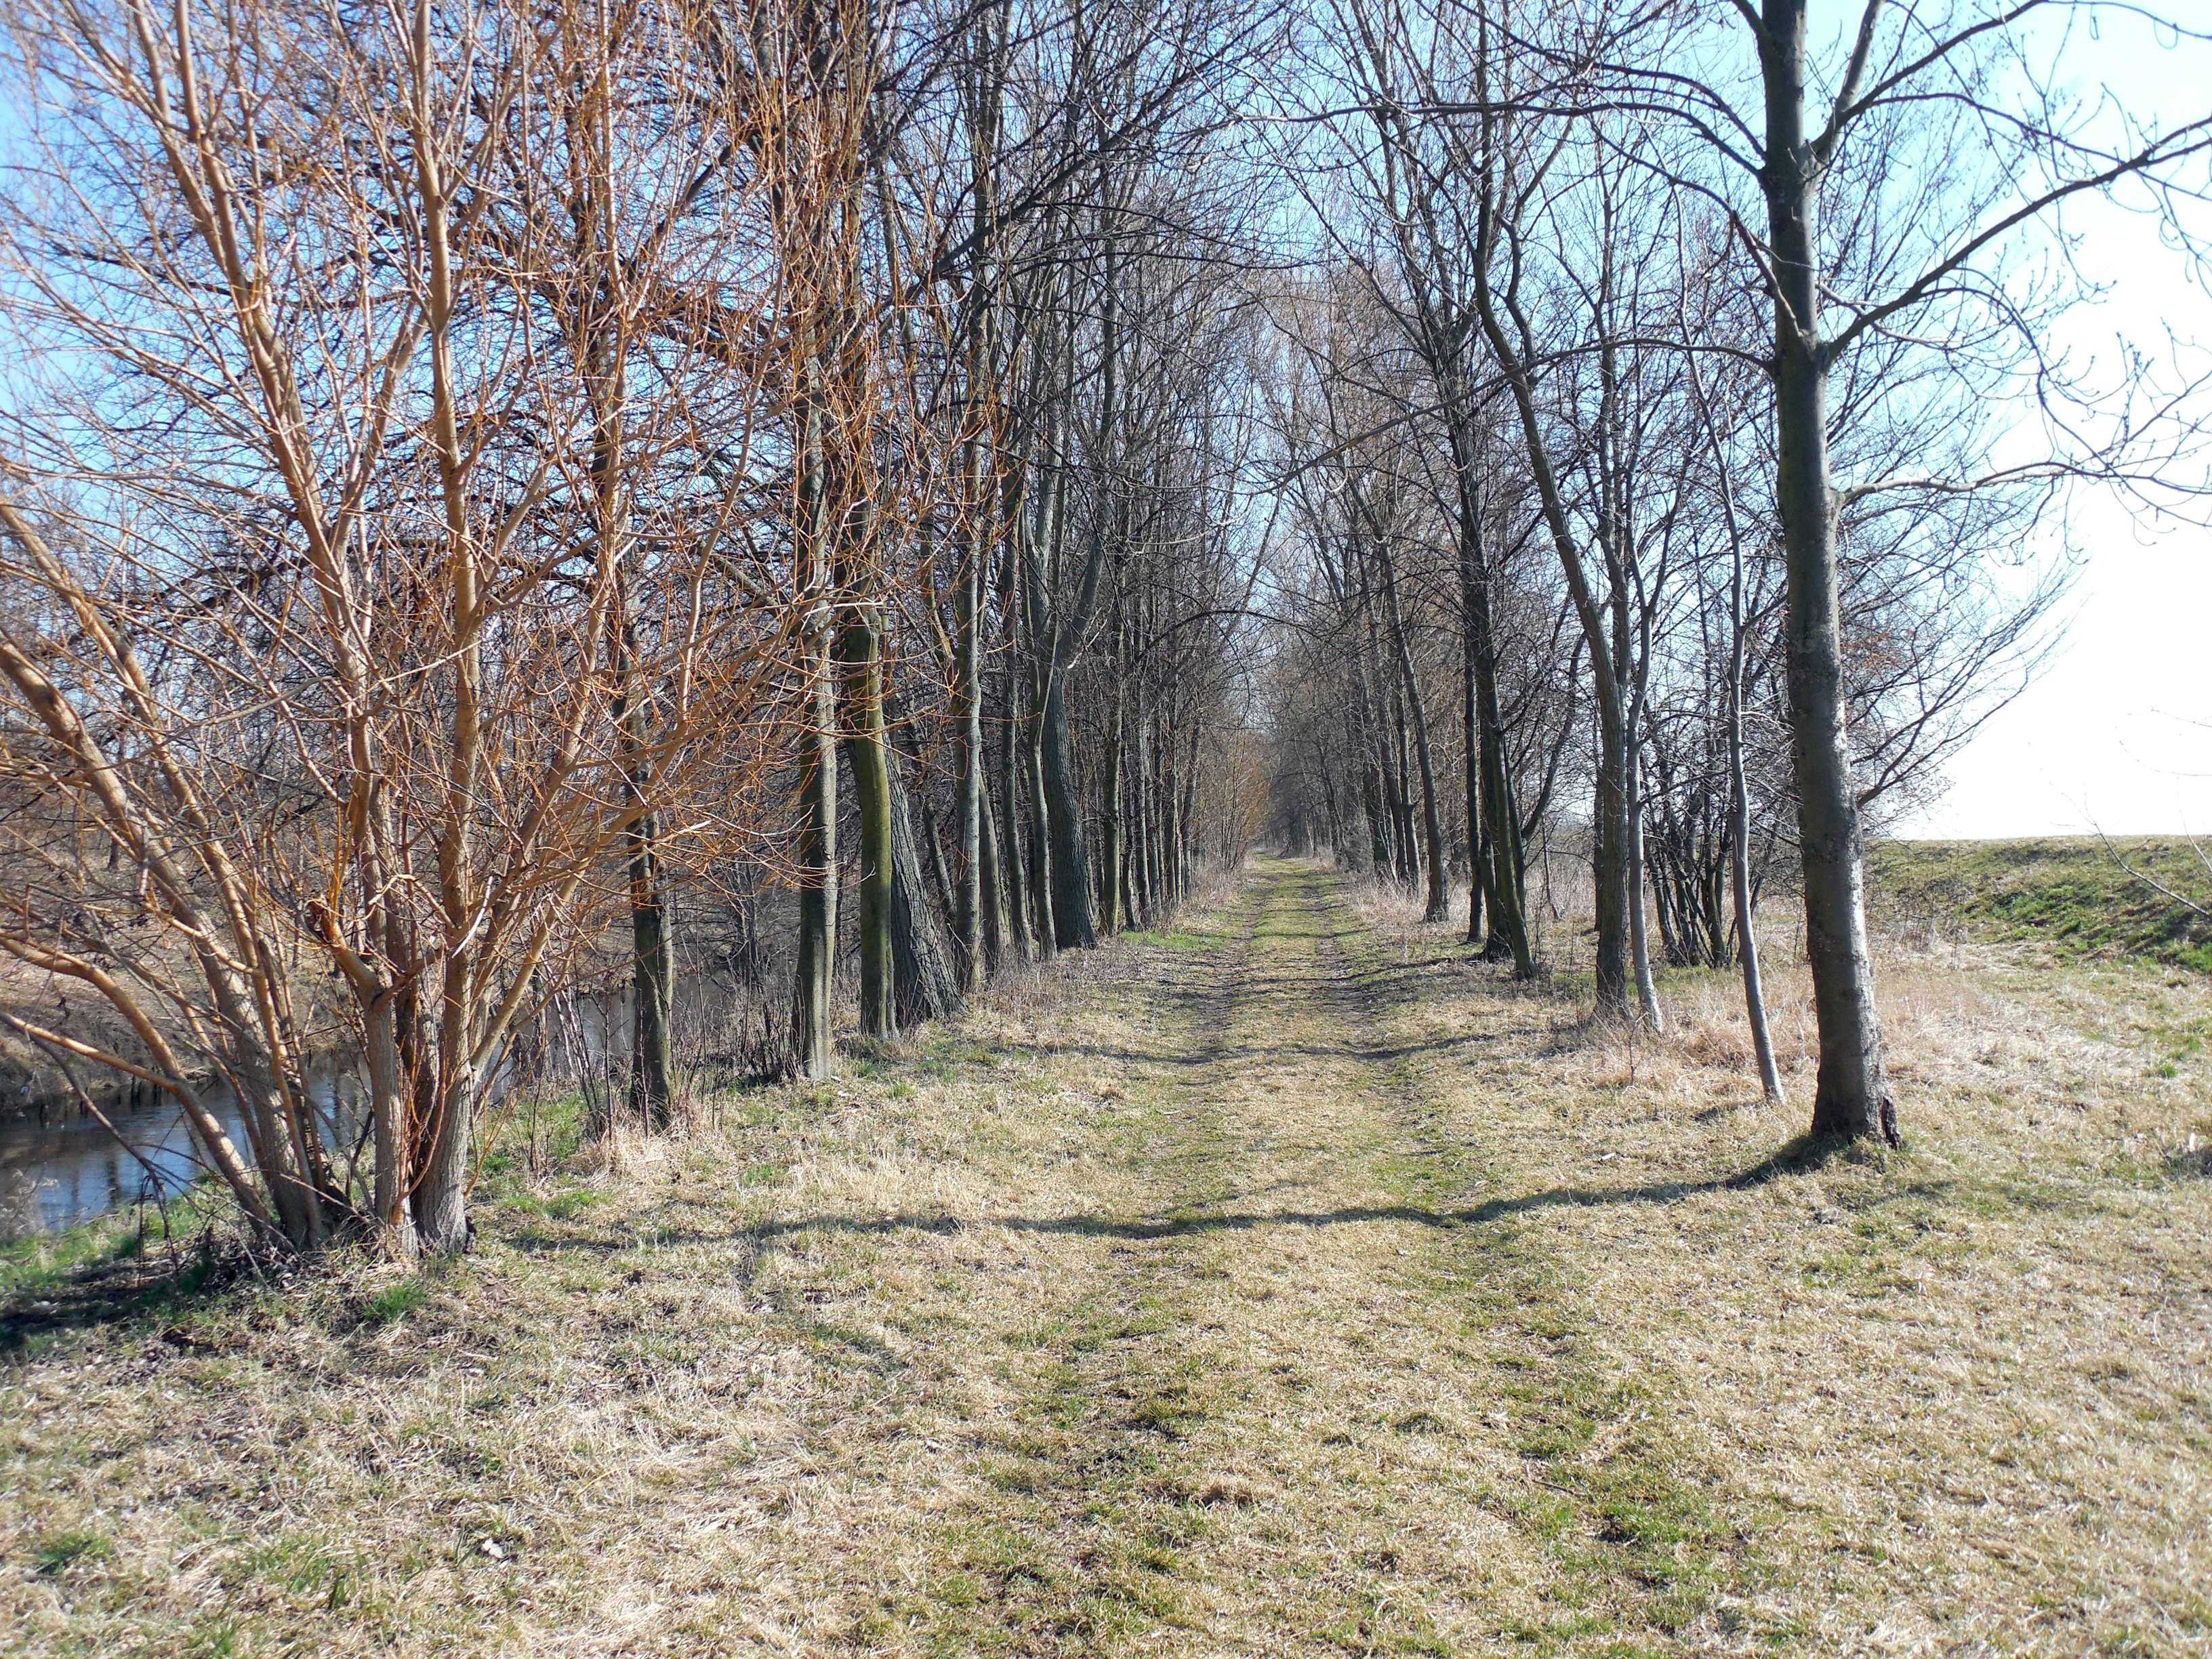
landscape, tree, nature, path, plant, hiking, trail, trees, woodland, habitat, away, ecosystem, migratory path, woody plant, land lot